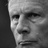
Emotion: sad